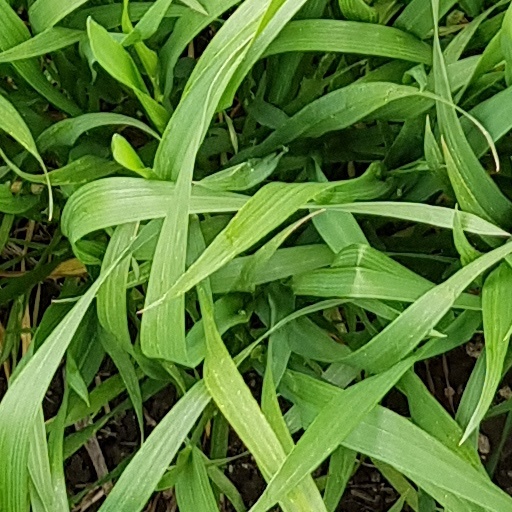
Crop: wheat